Question: Please indicate a possible affordance area of the sit_on_bench that can be used for sitting
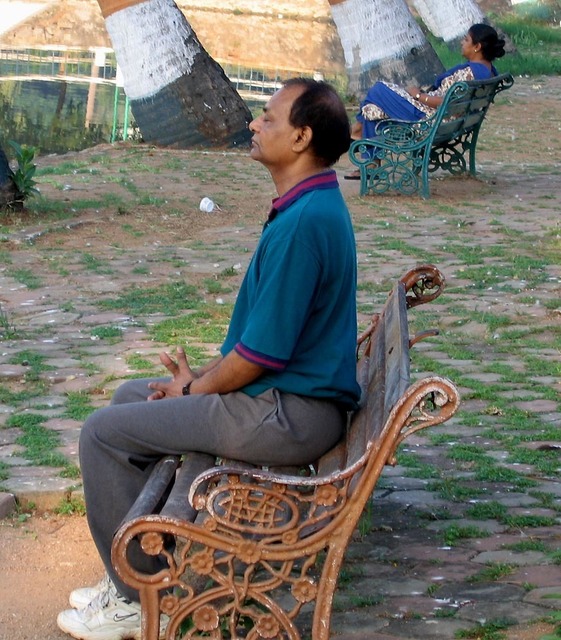
Answer: [126.217, 349.109, 352.261, 539.5]